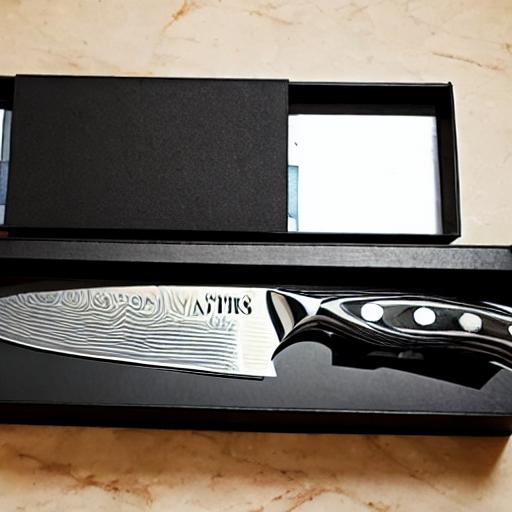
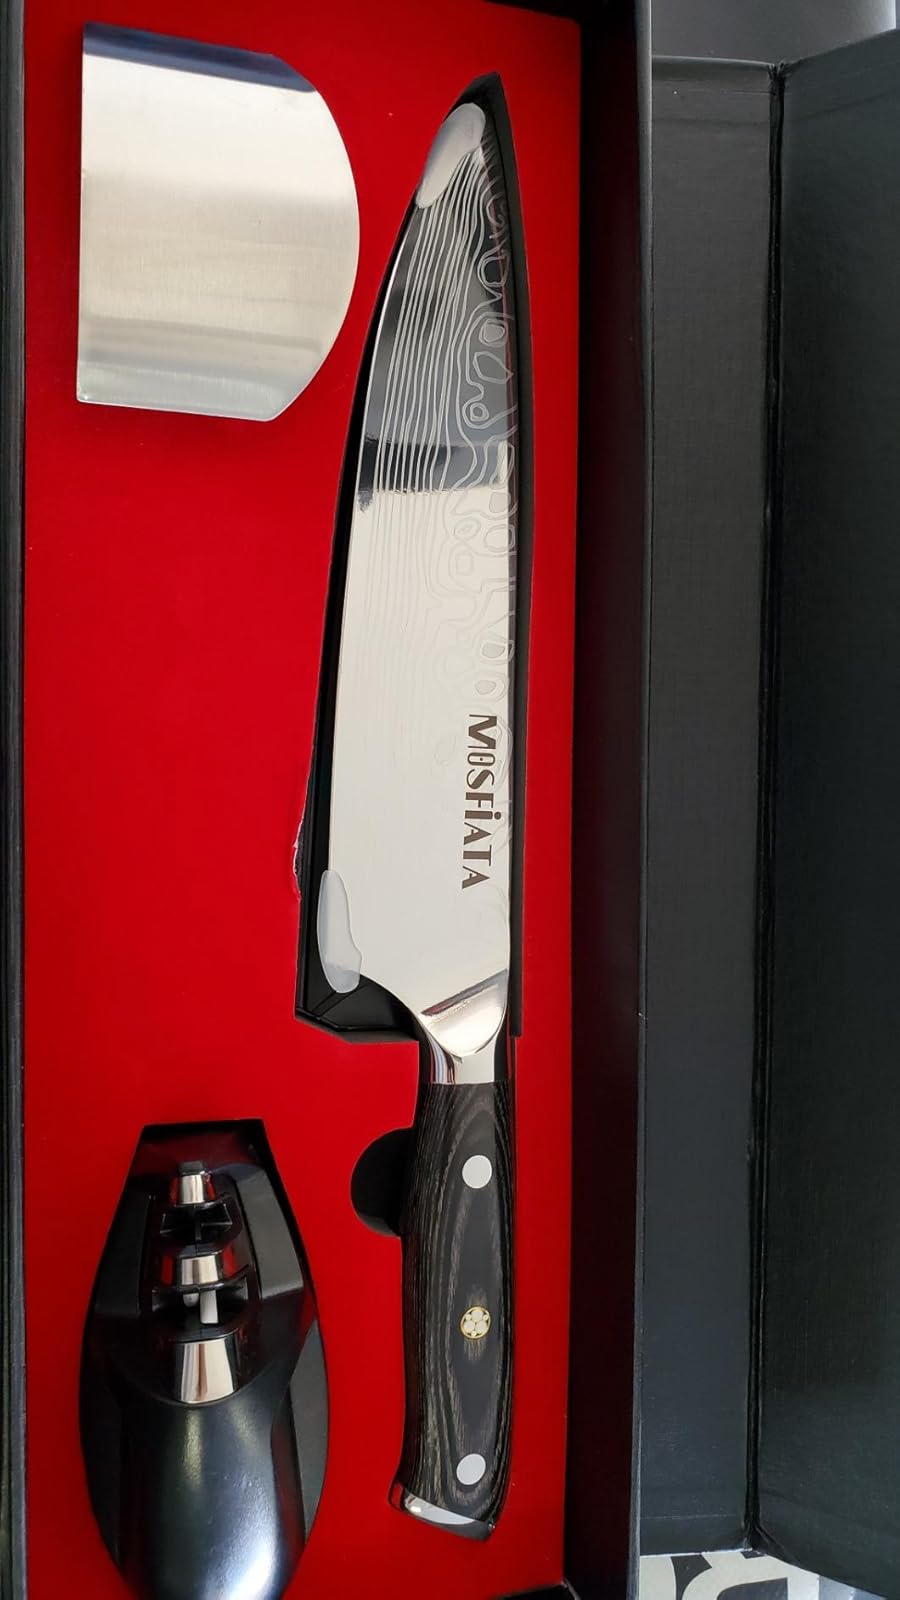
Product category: items_knife
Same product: no